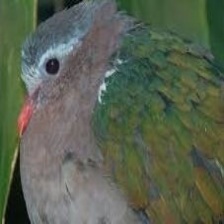
Species: GREEN WINGED DOVE
Scientific name: CHALCOPHAPS INDICA